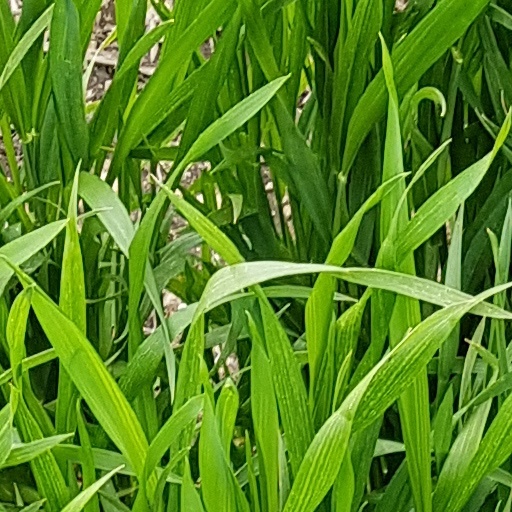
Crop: wheat